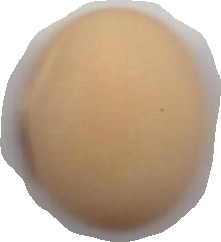
Variety: Anjasmoro